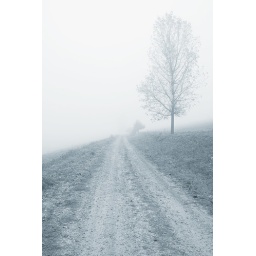
landscape with running road in a fog